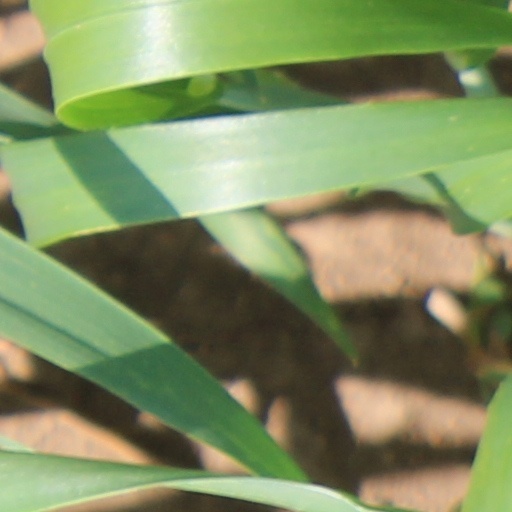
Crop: wheat